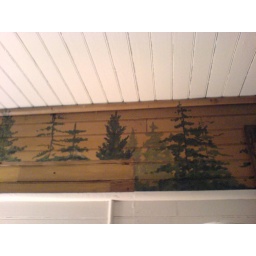
These trees were hand painted on the walls prior to Mom's time in the cabins. Very cool stuff.